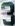
Number: 3